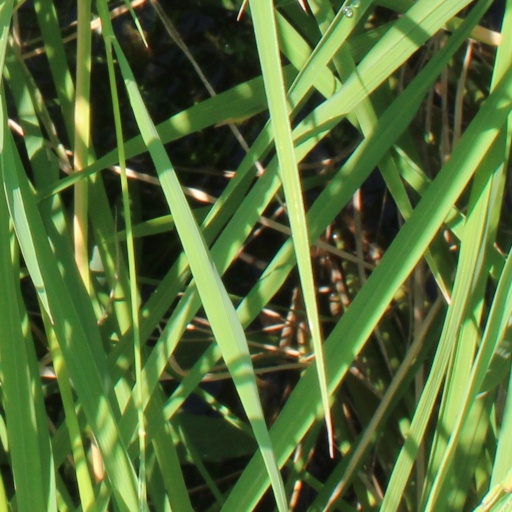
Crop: rice